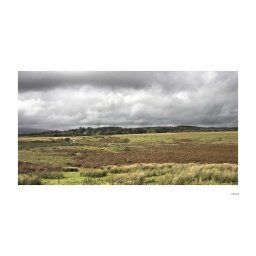
Taken at the top of the hill encountered when passing &amp;quot;The Lamb&amp;quot; public house in Penderyn on route to Brecon.